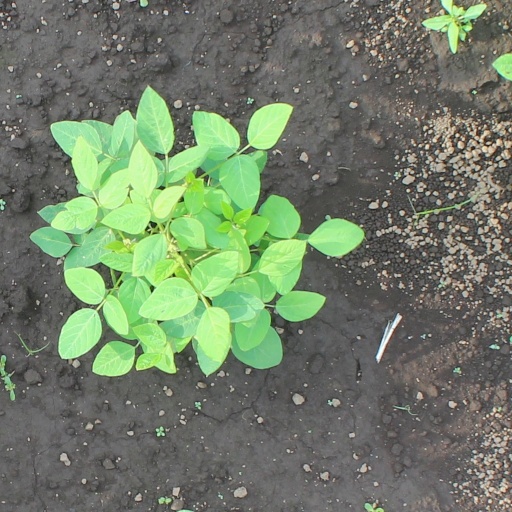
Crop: soybean